Modern Style (British Art Nouveau style)

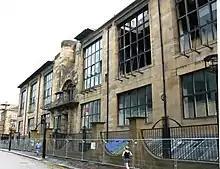
Glasgow School of Art

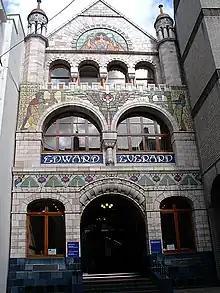
Everard's Printing Works

The most prominent architect of the Modern Style was Charles Rennie Mackintosh. He was based in Glasgow and took inspiration from Scottish Baronial architecture fusing it with organic forms of plants and the simplicity of Japanese design. This unique blend gave birth to the modern and distinct style for which he is known. He considered Scottish Baronial to be the national style of Scotland, and in 1890 he delivered a lecture to the Glasgow Architectural Association on the subject of Scottish Baronial: "How different is the study of Scottish Baronial architecture. Its original examples are at our doors... the monuments of our forefathers, the works of men bearing our own name". Along with his most famous work, Glasgow School of Art, almost all buildings he created are notable and important such as Scotland Street School Museum, Queen's Cross Church, Glasgow, and Hill House, Helensburgh. Along with built designs, there were several which were not built. He was moderately successful as an architect but his significance was only fully understood after his death and he was brought to fame. One of his designs built posthumously is the House for an Art Lover. A recurring motif in his designs is what became known as the "Mackintosh Rose" or "Glasgow Rose".